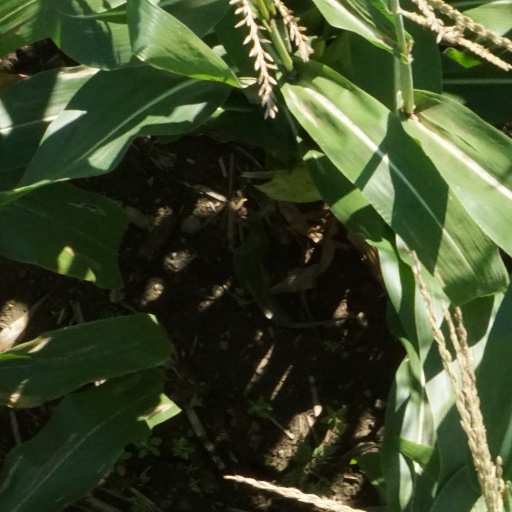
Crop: maize; corn